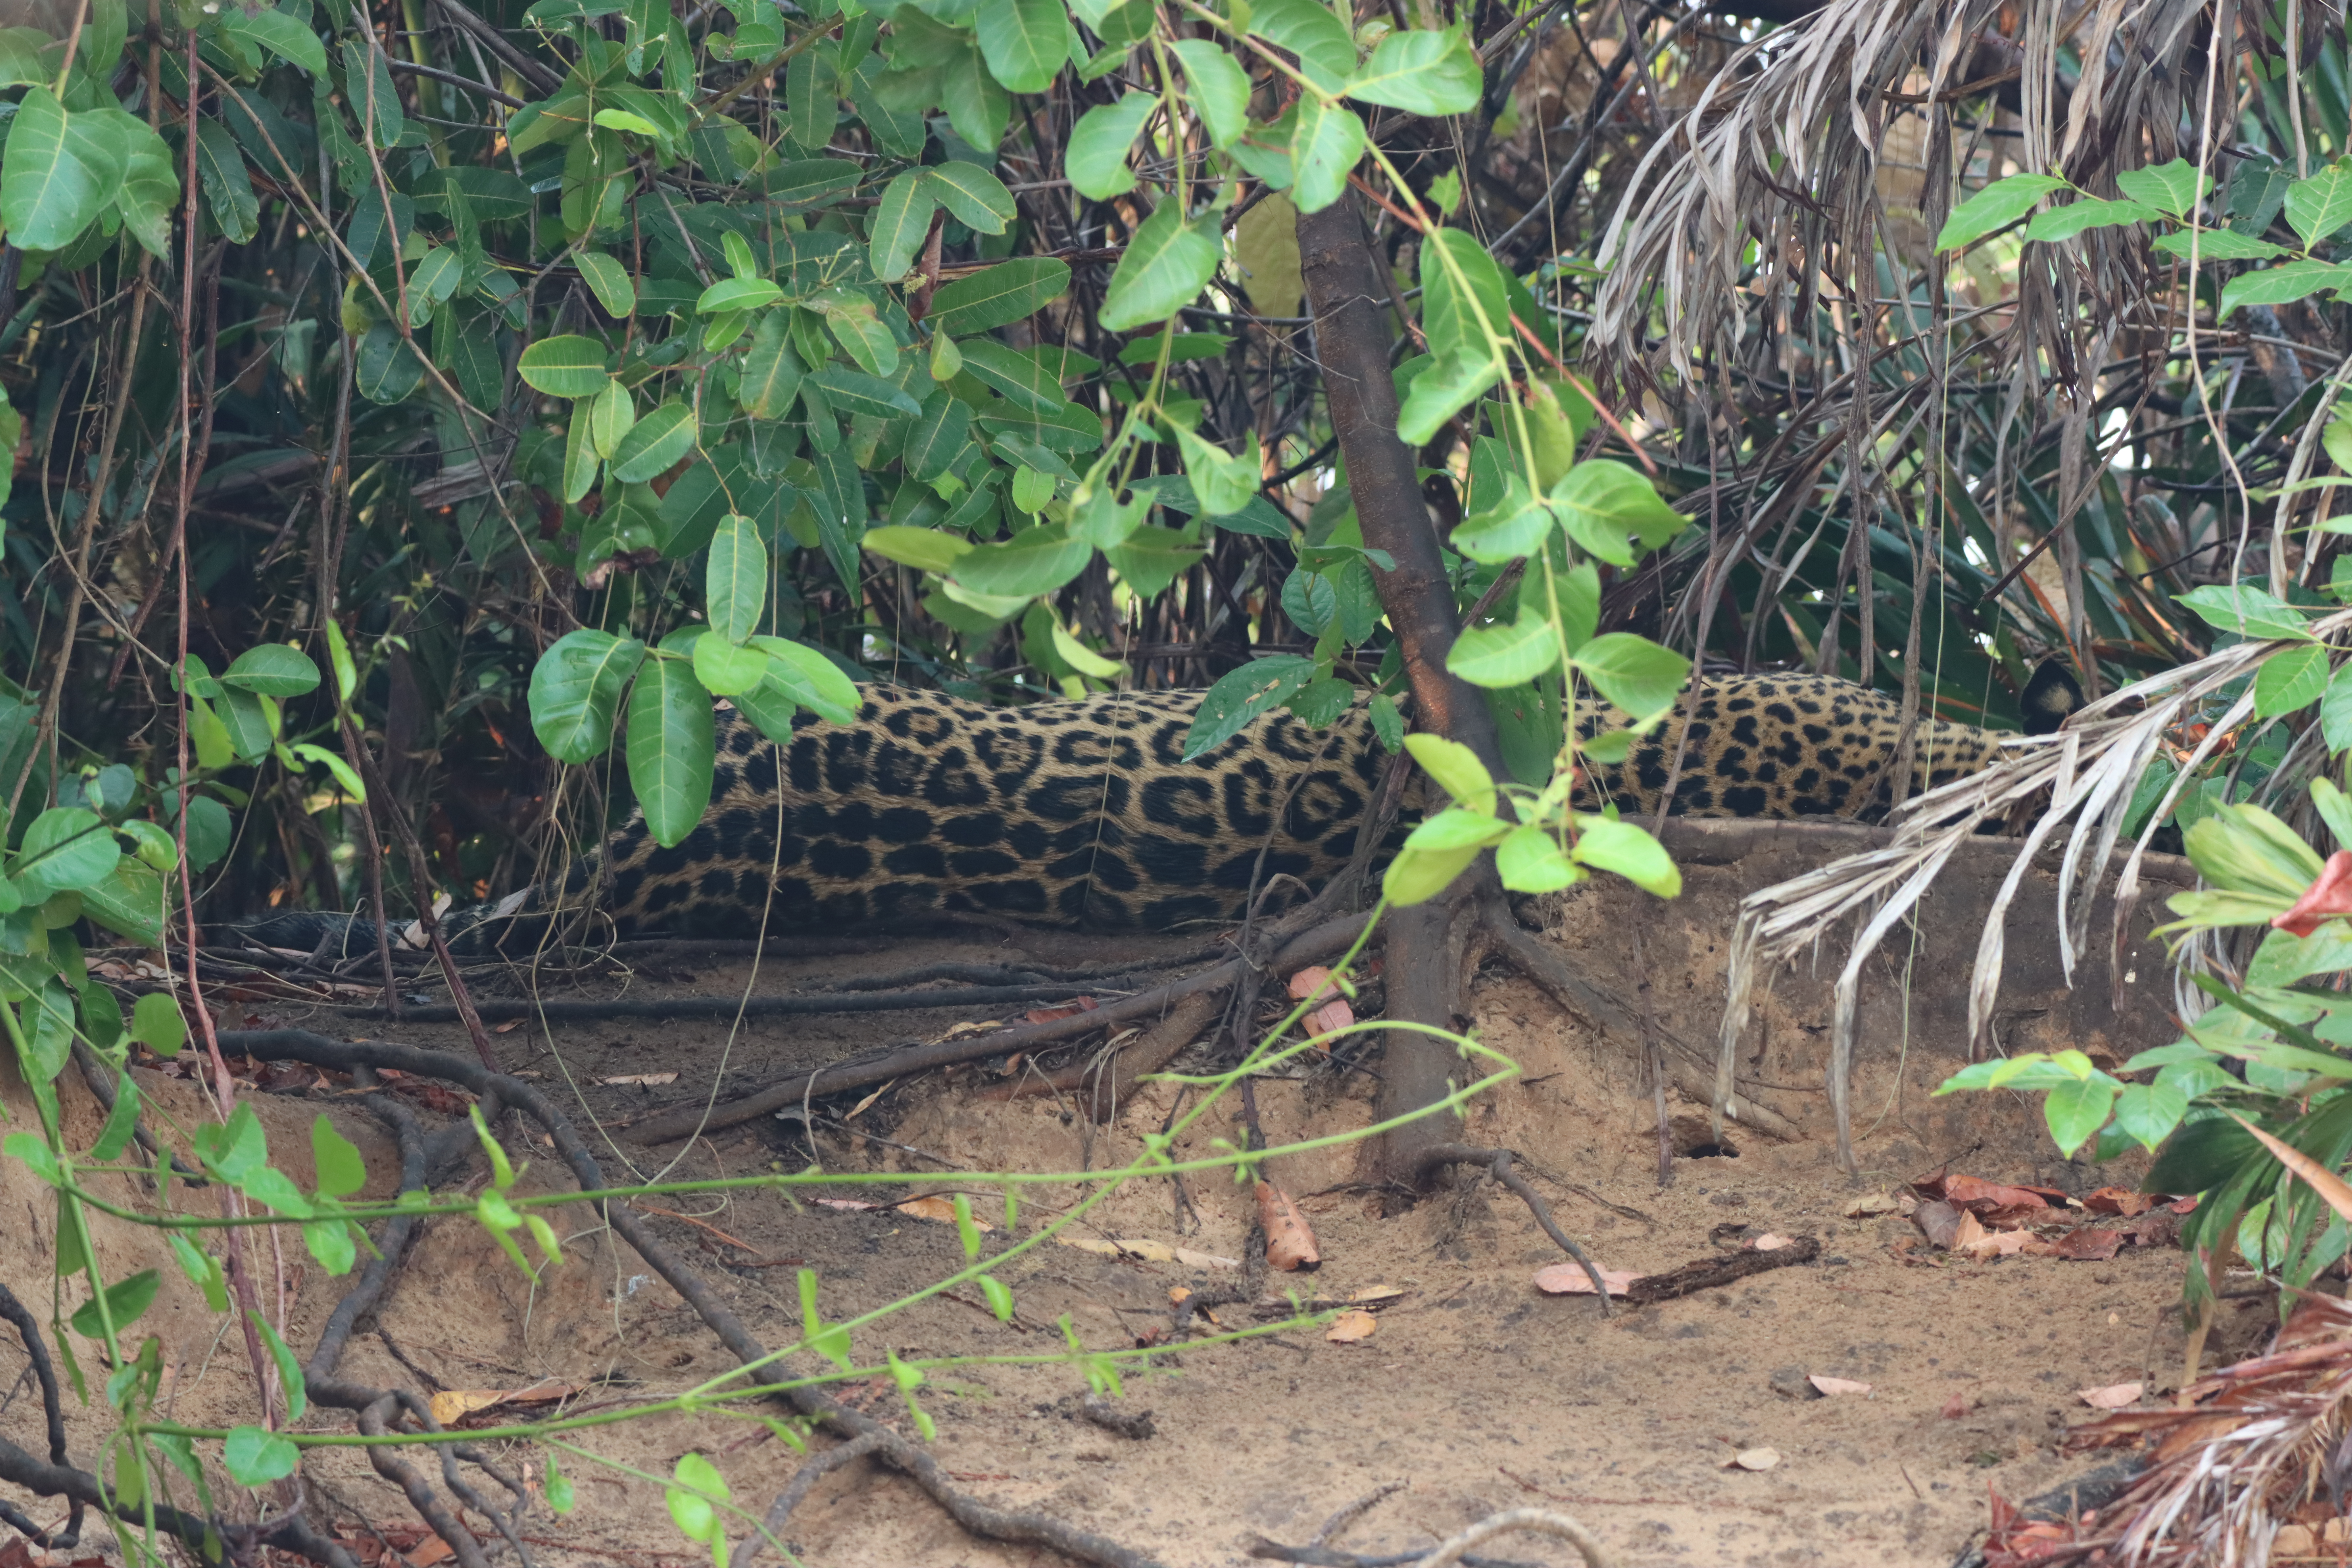
Jaguar: Saseka